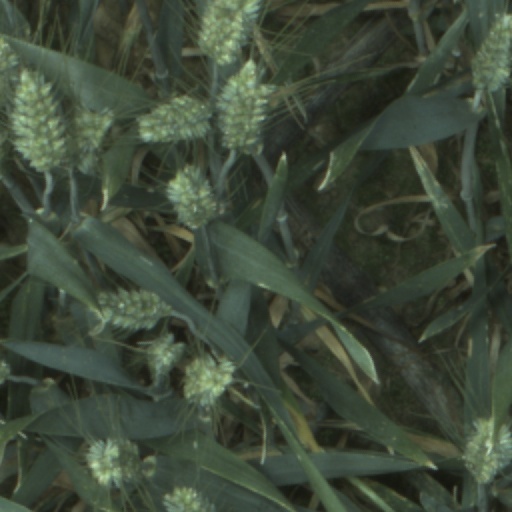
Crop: wheat